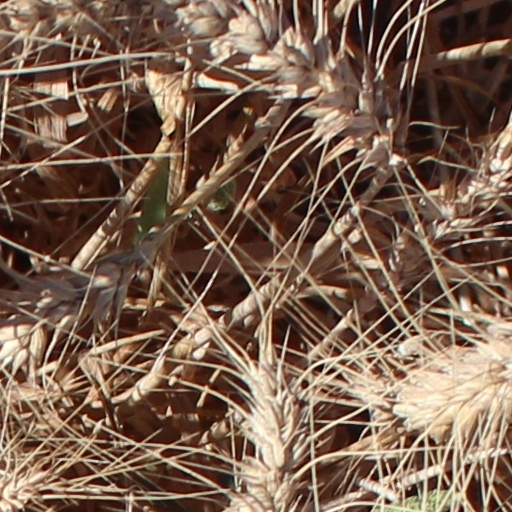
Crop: wheat